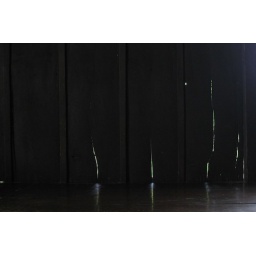
Cracks in the timber walls of an old house